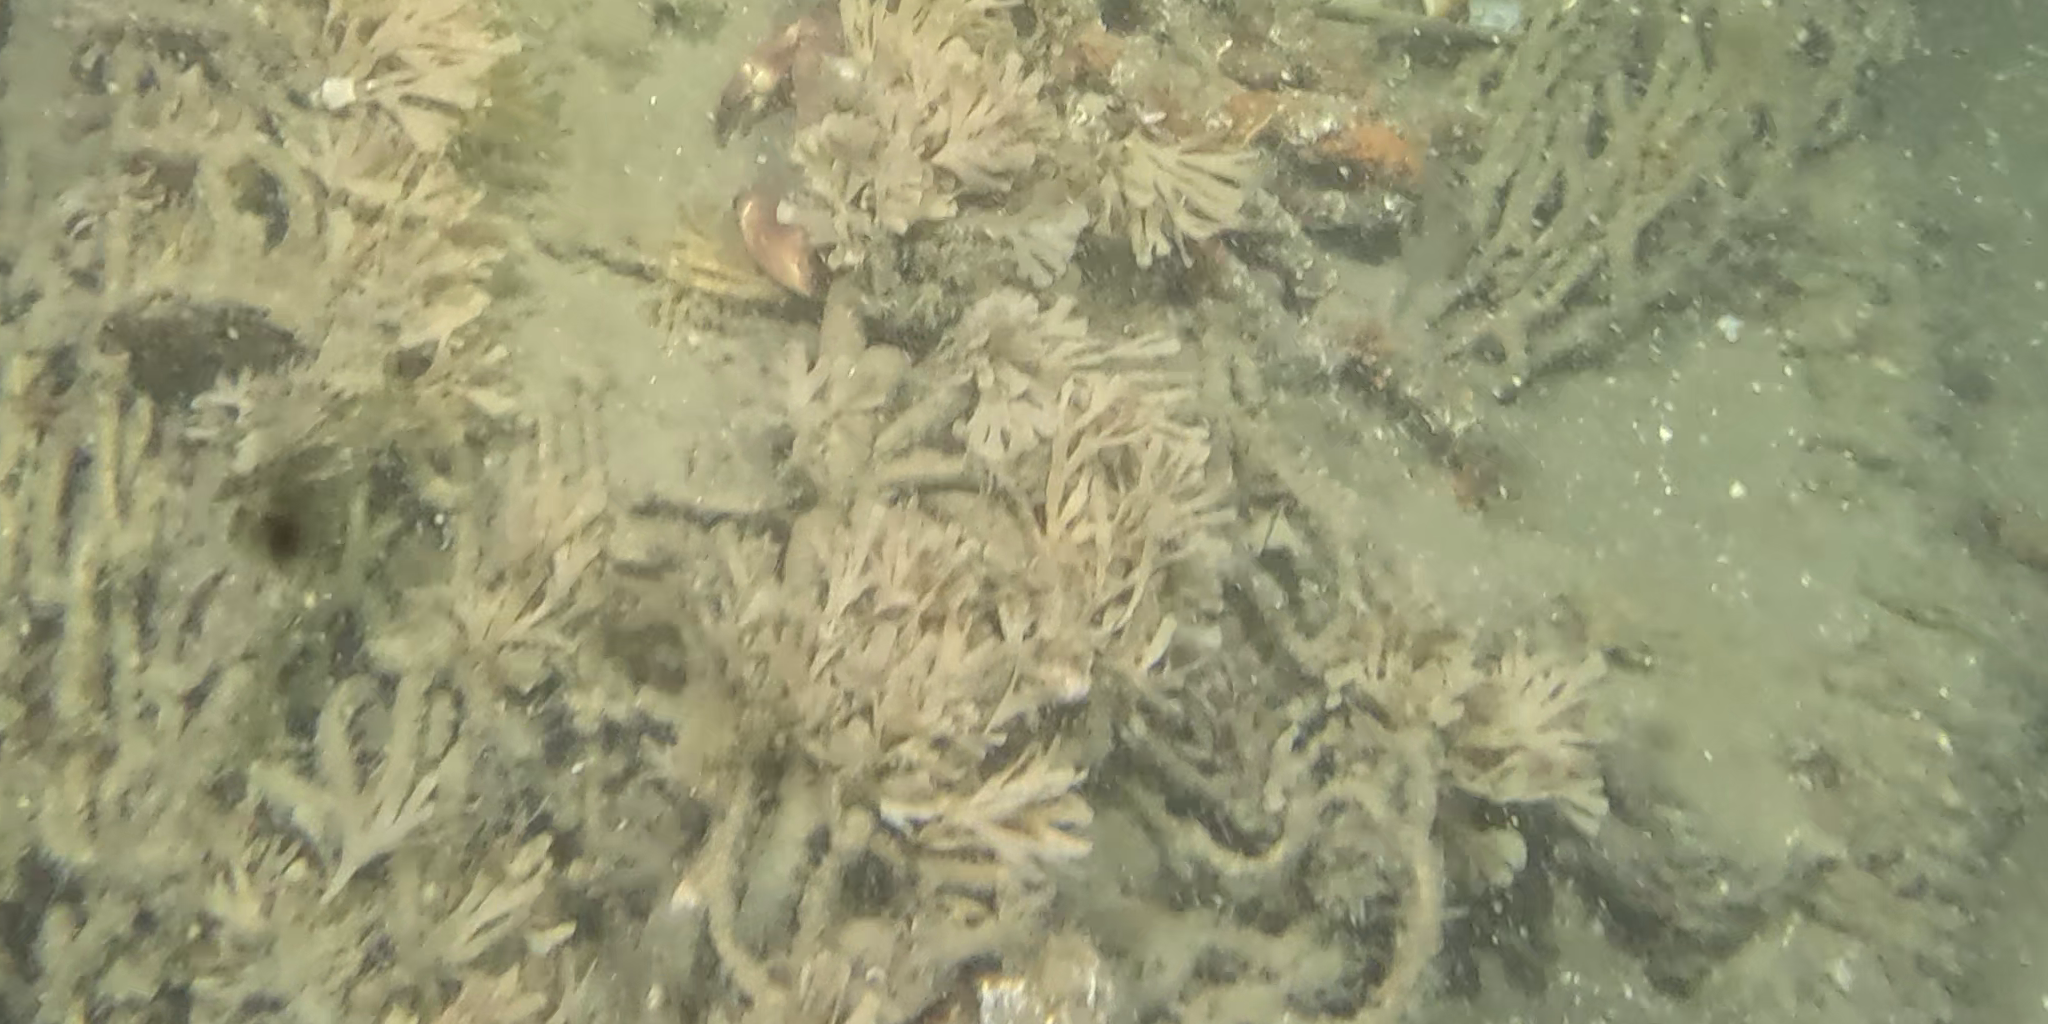
Seabed habitat: stone